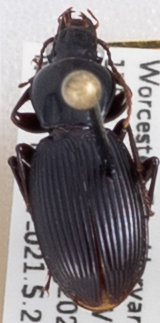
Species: Pterostichus tristis
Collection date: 2021-08-18
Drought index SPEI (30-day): -1.28
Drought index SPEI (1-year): -0.03
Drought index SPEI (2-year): -0.8